Ride (2012 film)

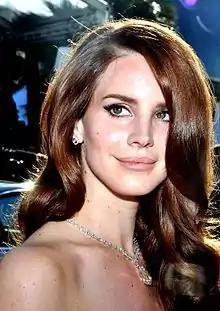
Del Rey in May 2012

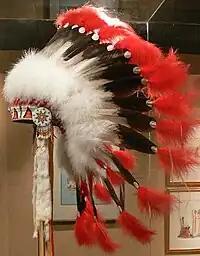
Wearing a Native American war bonnet "(pictured)", Del Rey aims a revolver at her temple while singing "I've got a war in my mind" in the video for "Ride".

"National Anthem" director Anthony Mandler teamed up with Del Rey to produce the video for "Ride." The video was a 10-minute-long short film and gathered an audience of 400. On October 10, Del Rey premiered the music video for "Ride" at the Aero Theatre in Santa Monica, California.